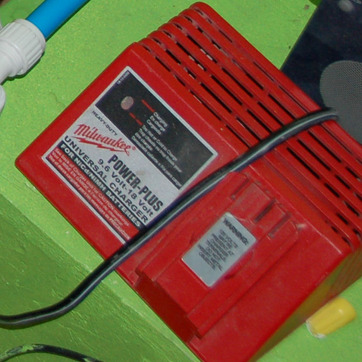
Material: plastic